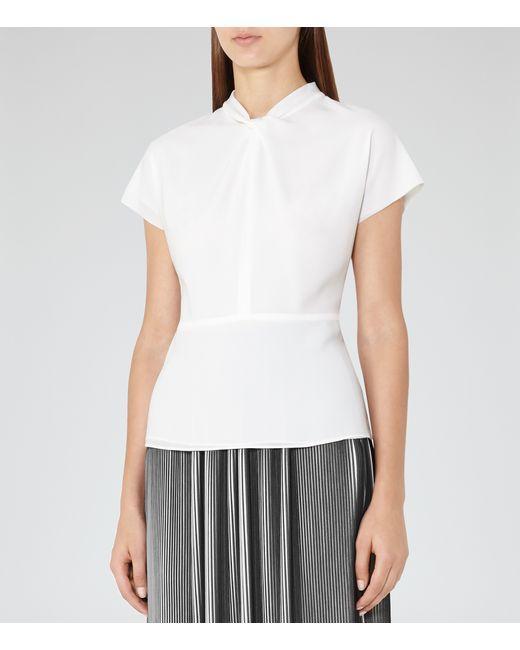
Weiße Kurzarmbluse mit schwarz-weißem Streifenrock